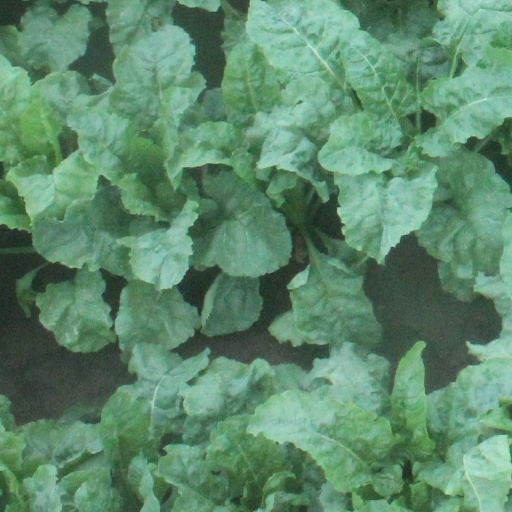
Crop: sugar beet